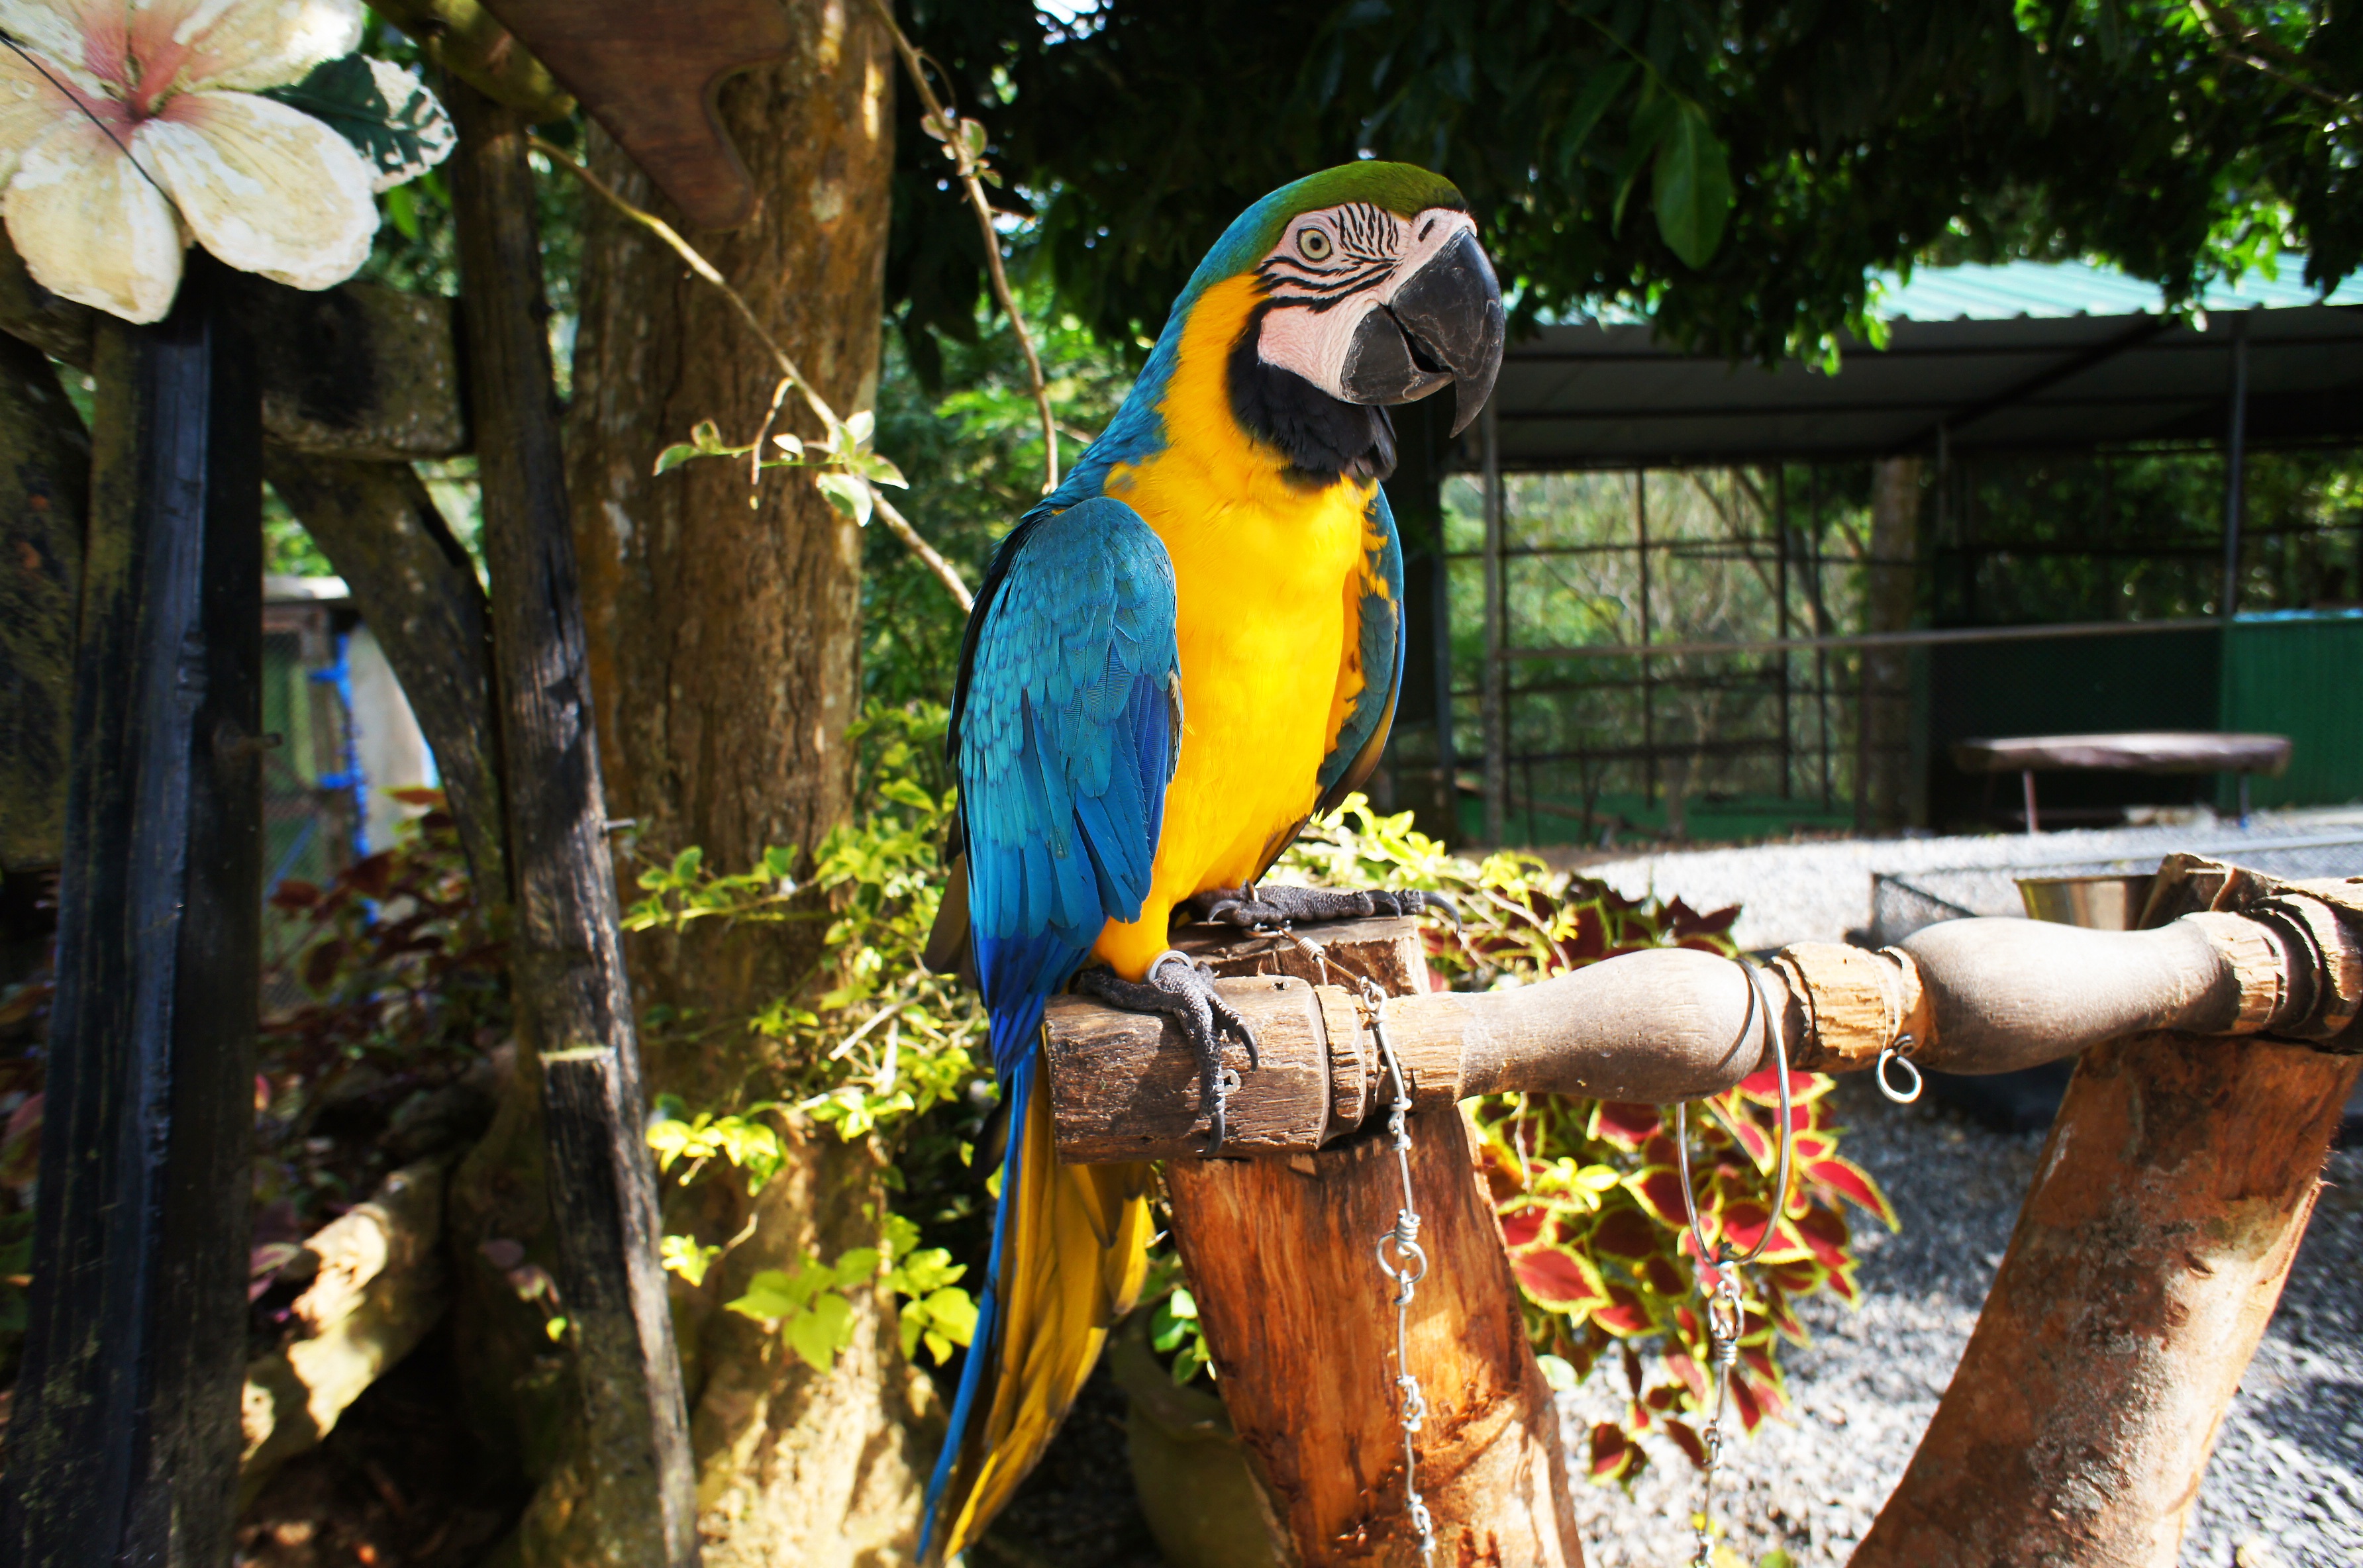
nature, bird, flying, wildlife, wild, zoo, jungle, tropical, colorful, yellow, fauna, macaw, parrot, exotic, parakeet